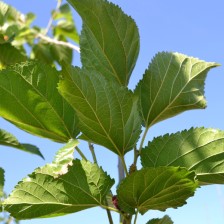
Variety: ChiangMaiBuriram60